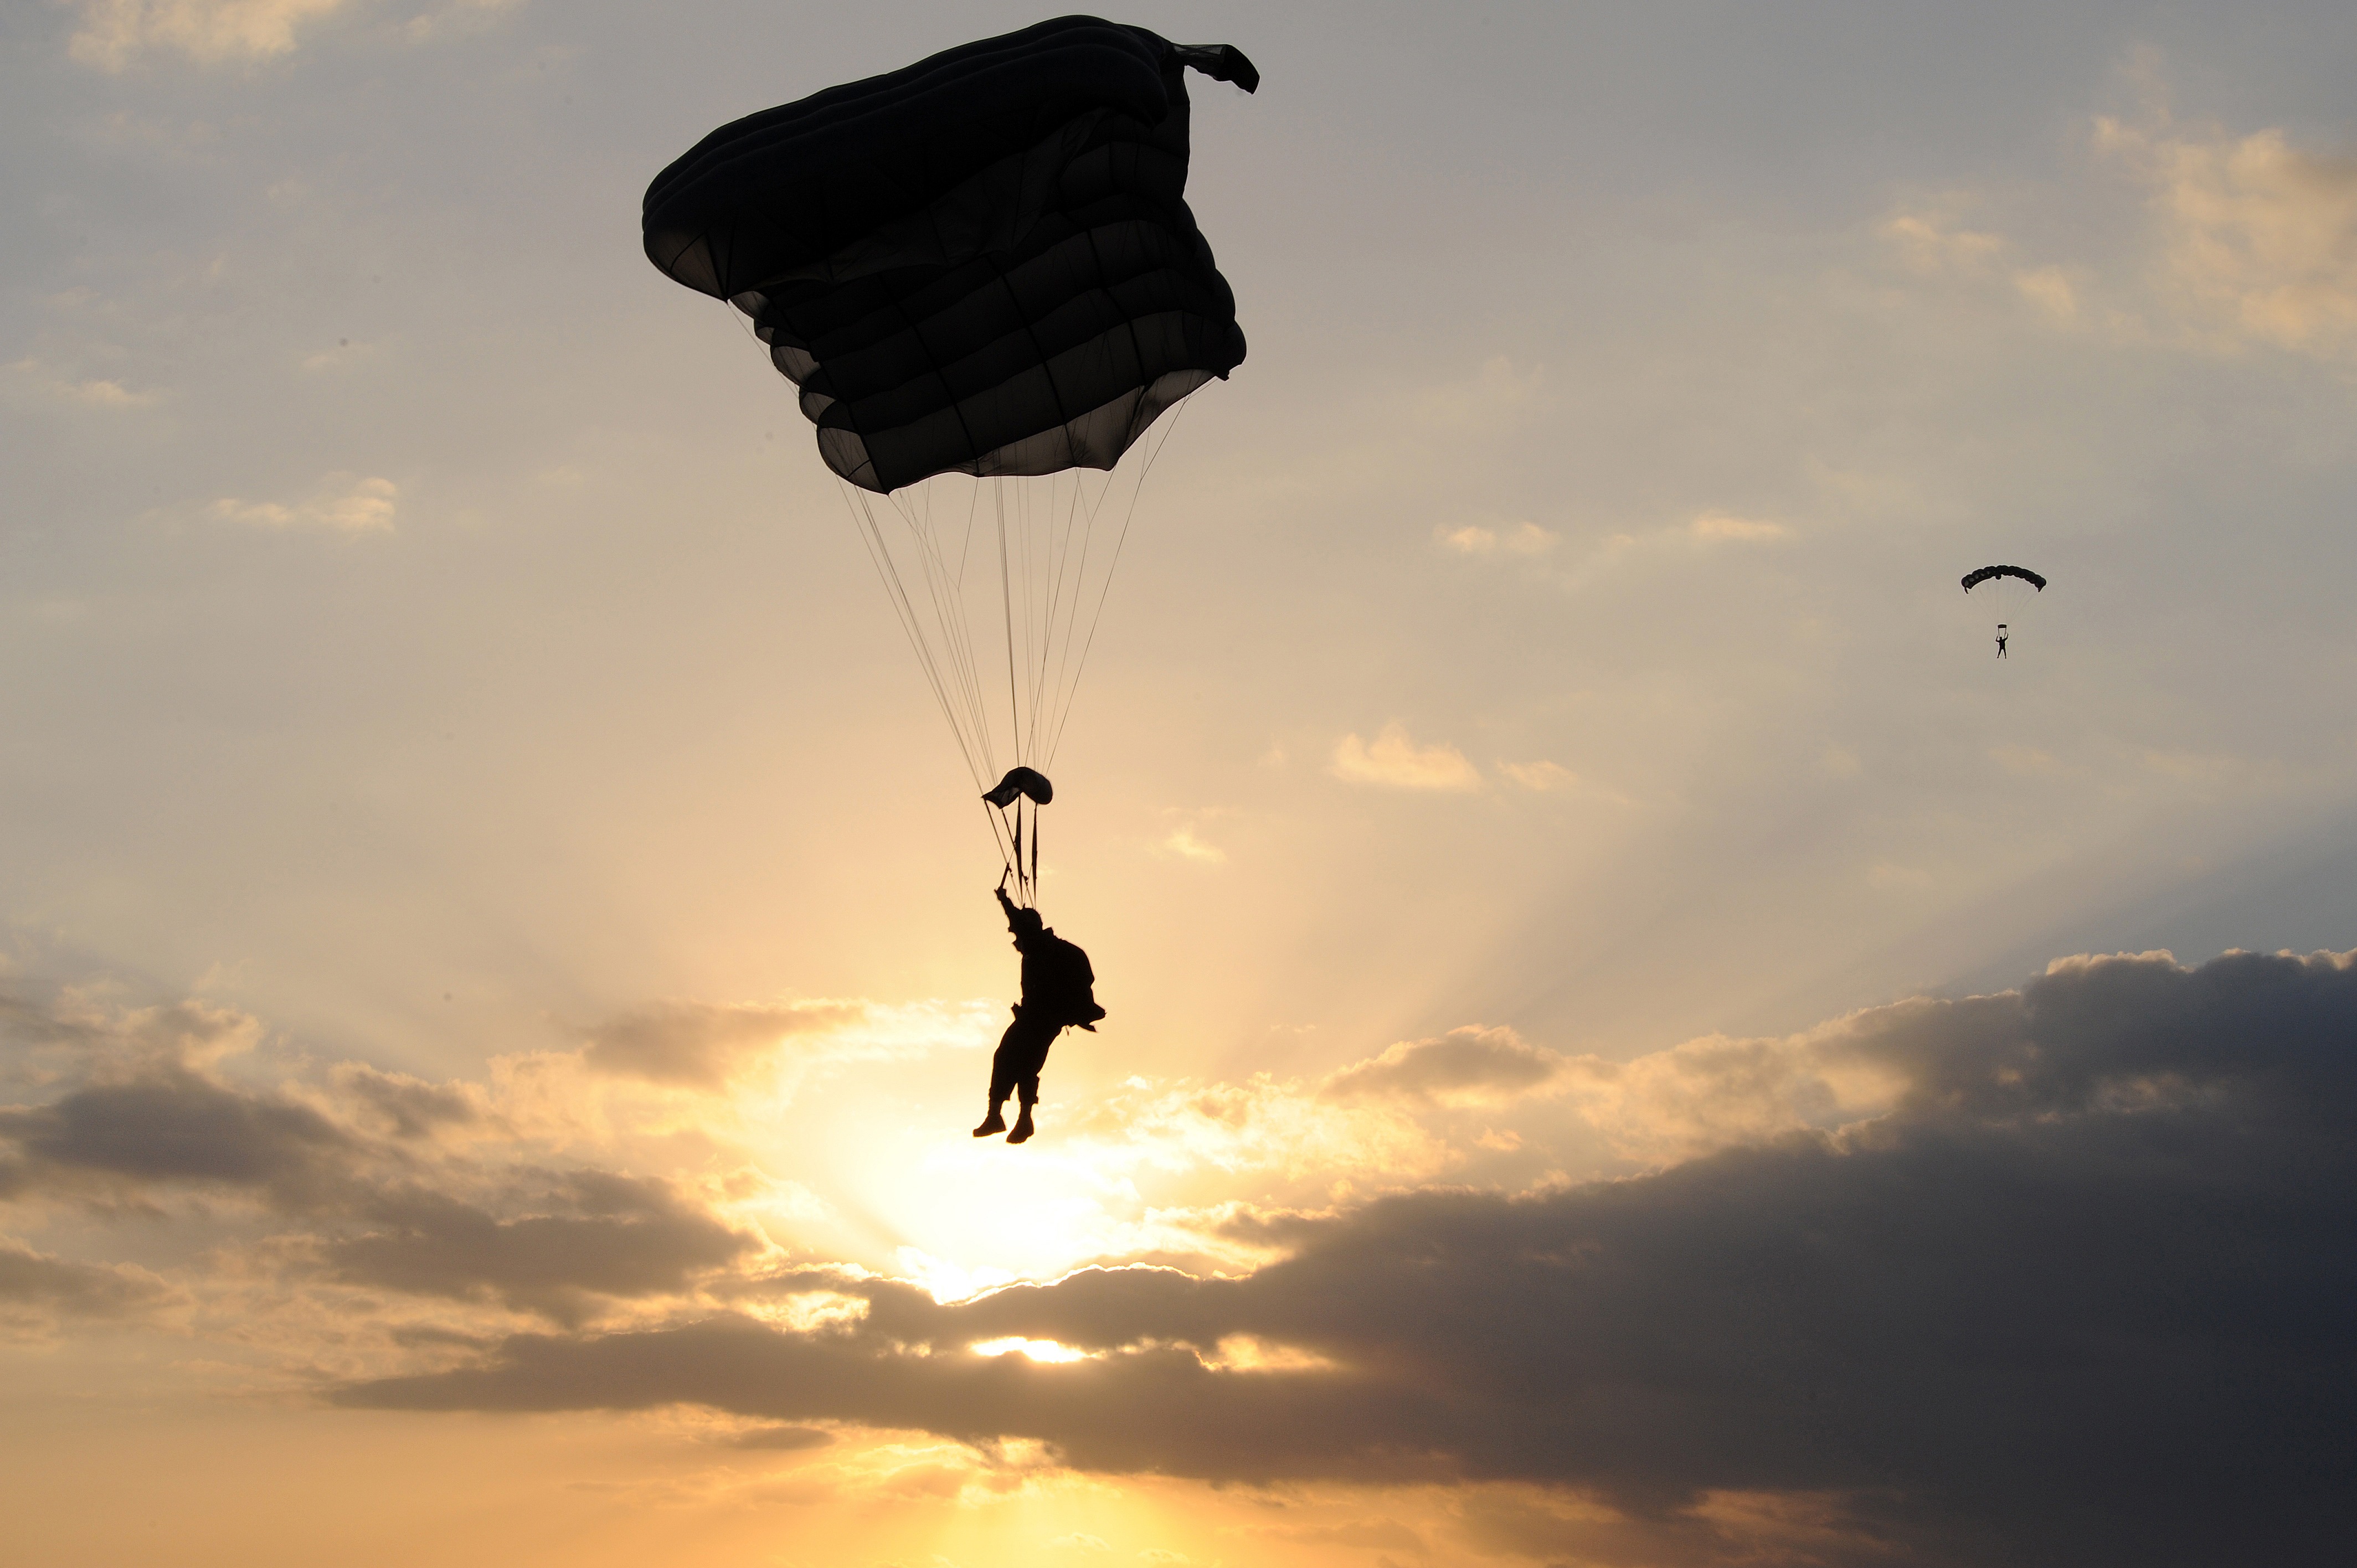
nature, silhouette, person, sky, sunset, flight, colorful, extreme sport, parachute, paragliding, outside, clouds, sports, beautiful, silhouettes, landing, parachuting, air sports, parachutist, atmosphere of earth, windsports, sky dive, coming down